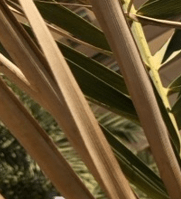
Label: Magnesium Deficiency